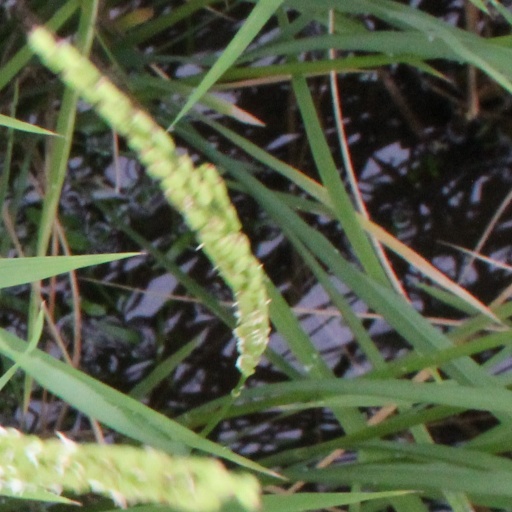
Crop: rice